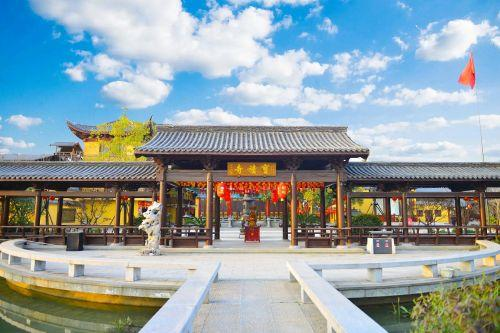
地标名称：宝积禅寺
所在城市：杭州市·拱墅区